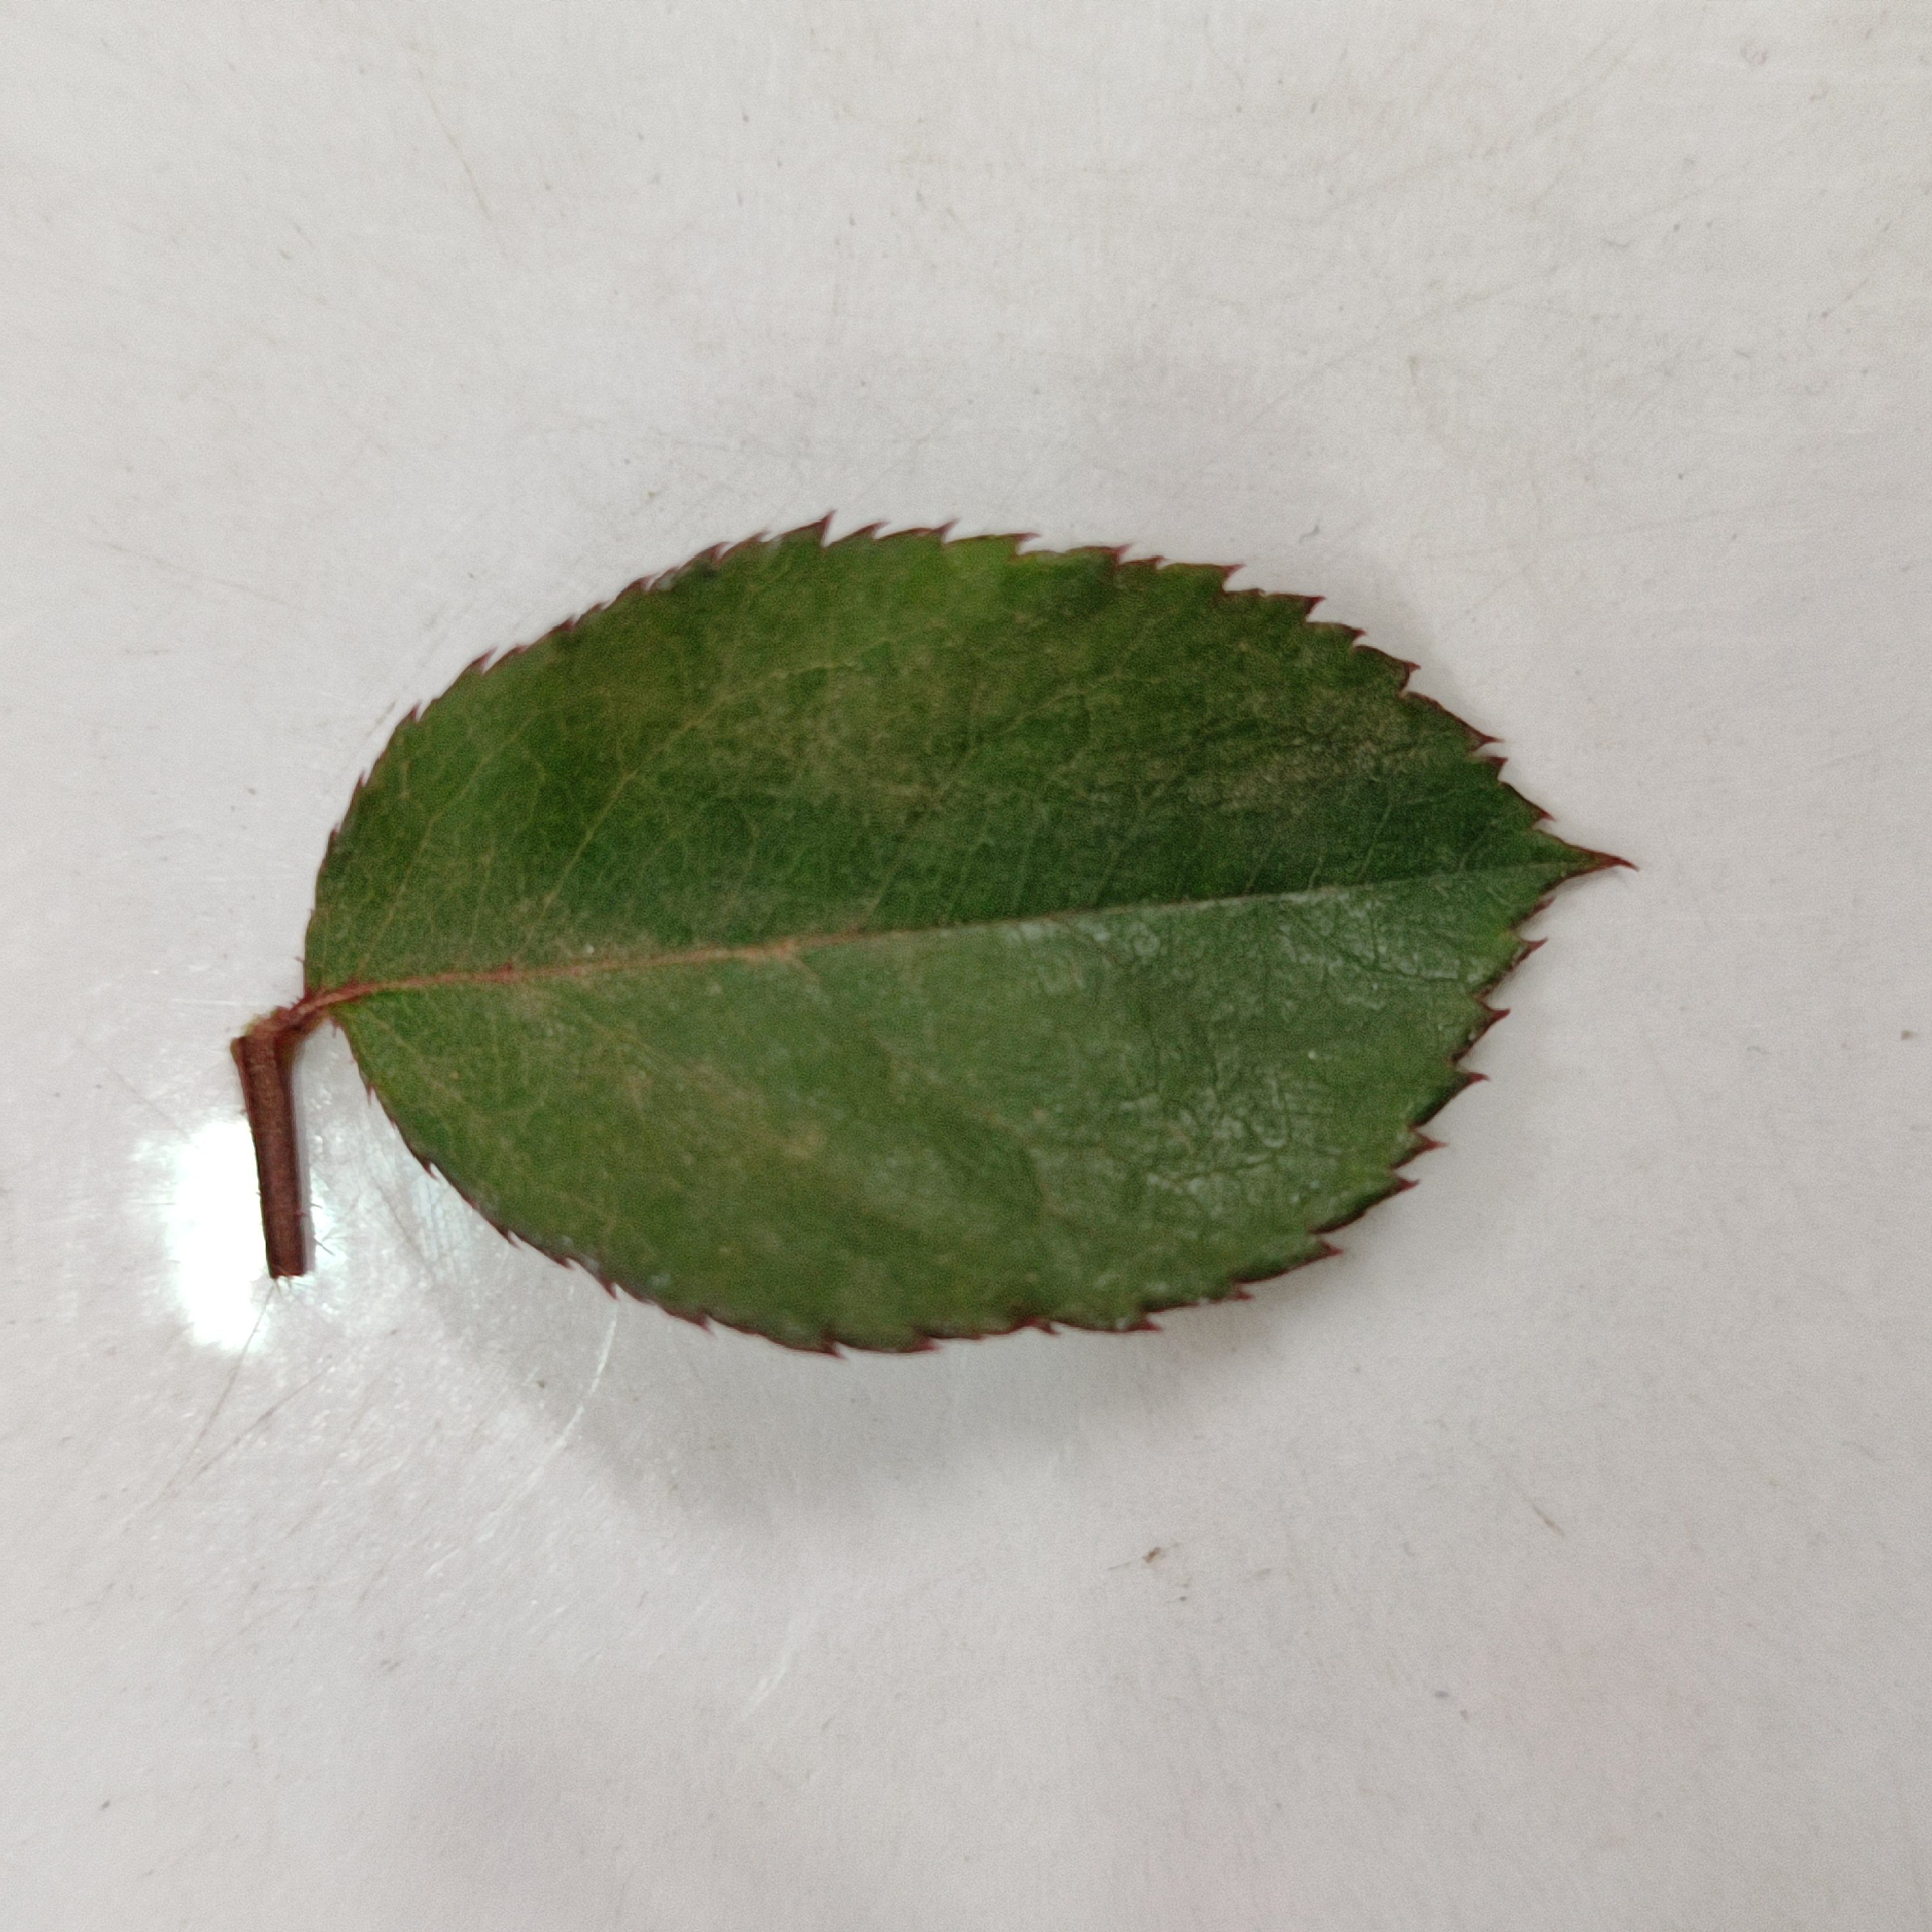
Label: Healthy Leaf